Yochanan Sofer

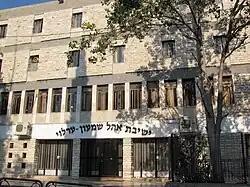
Ohel Shimon-Erlau campus in Jerusalem

Due to Communist Hungary's oppression of Judaism, Sofer and members of his community escaped Hungary. For a short period of time, the yeshiva merged with the Pressburg Yeshiva in Jerusalem, which was headed by Akiva Sofer (known as the Daas Sofer), a great-grandson of the Chasam Sofer. Yochanan Suffer served there as a "maggid shiur".